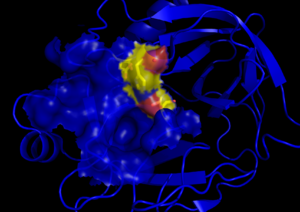
Le site actif désigne en catalyse la partie du catalyseur qui va interagir avec le substrat pour former le produit. Cette notion concerne tous les types de catalyseurs, mais on l'associe généralement aux enzymes. Le site actif des catalyseurs fait l'objet d'études poussées dans le cadre de la recherche de nouveaux catalyseurs et de l'étude des mécanismes réactionnels en biochimie.. Or, si la structure du site actif est modifié, la catalyse ne peut avoir lieu.
La trypsine est une peptidase du suc pancréatique participant à la digestion des protéines. Il s'agit d'une protéase à sérine qui hydrolyse les liaisons peptidiques situées côté C d'un résidu de lysine ou d'arginine, qui sont des acides aminés basiques.